Michigan–Ohio State football rivalry

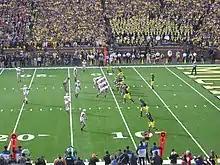
Michigan on offense against Ohio State during the 2011 game in Ann Arbor

Rodriguez was fired following Michigan's 2010 season, ending Michigan's flirtation with the spread—and with non-"Michigan Man" coaches. Rodriguez was succeeded by Brady Hoke, who served as Michigan's defensive line coach from 1995 to 2002. Hoke held head coaching positions at Ball State from 2003 to 2008 and San Diego State from 2009 to 2010 before returning to Michigan. Meanwhile, in Columbus, the Ohio State football program came under NCAA investigation in early 2011 for an incident in which several prominent players were discovered to have traded memorabilia for tattoos. Evidence surfaced that Tressel had known about the situation but had not reported it to school compliance officials, and that the abuses were more widespread and longstanding than originally reported. On May 30, 2011, Tressel resigned as head coach and former Buckeye player and assistant coach Luke Fickell was appointed interim head coach for the 2011 season. In July 2011, in response to the ongoing NCAA investigation, Ohio State vacated all wins from the 2010 season, including the win over Michigan, leaving Tressel with a final record against Michigan of 8–1, with a win streak of six.